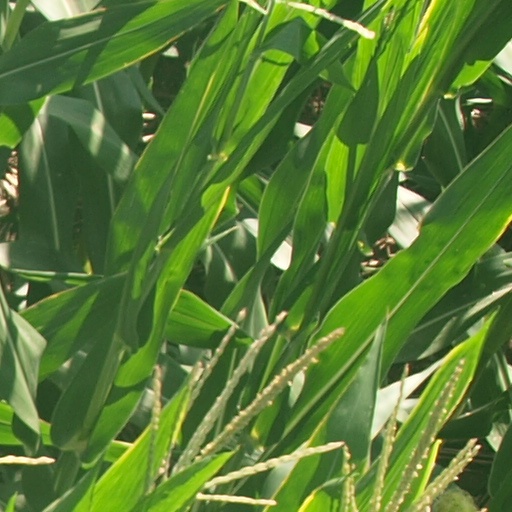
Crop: maize; corn